Arabian oryx reintroduction

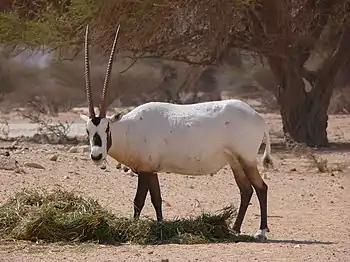
Arabian oryx at Chay Bar Yotvata, Israel

The Arabian oryx ("Oryx leucoryx"), also called the white oryx, was extinct in the wild as of 1972, but was reintroduced to the wild starting in 1982. The initial reintroduction was primarily from two herds: the "World Herd" originally started at the Phoenix Zoo in 1963 from only nine oryx and the Saudi Arabian herd started in 1986 from private collections and some "World Herd" stock by the Saudi National Wildlife Research Center (NWRC). As of 2009, there have been reintroductions in Oman, Saudi Arabia, Israel, the United Arab Emirates, and Jordan, and as of 2013 the IUCN Red List classifies the species as vulnerable.